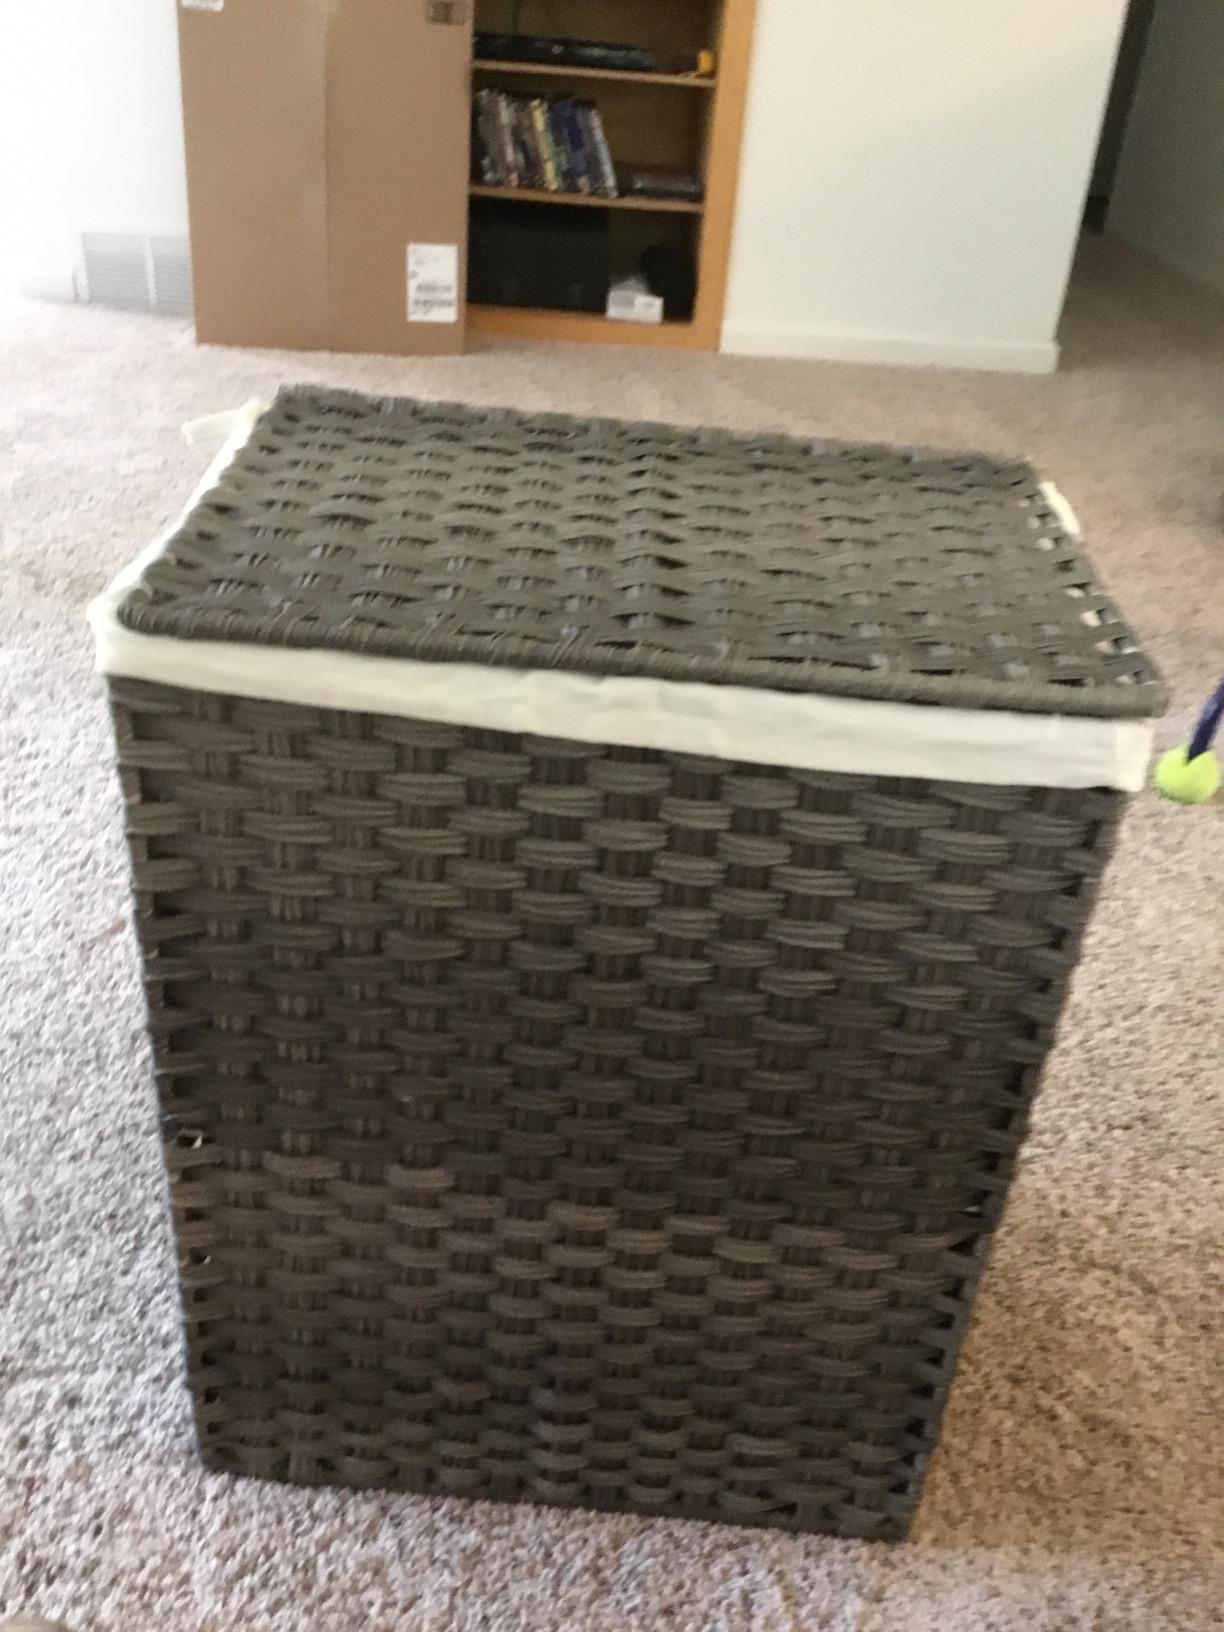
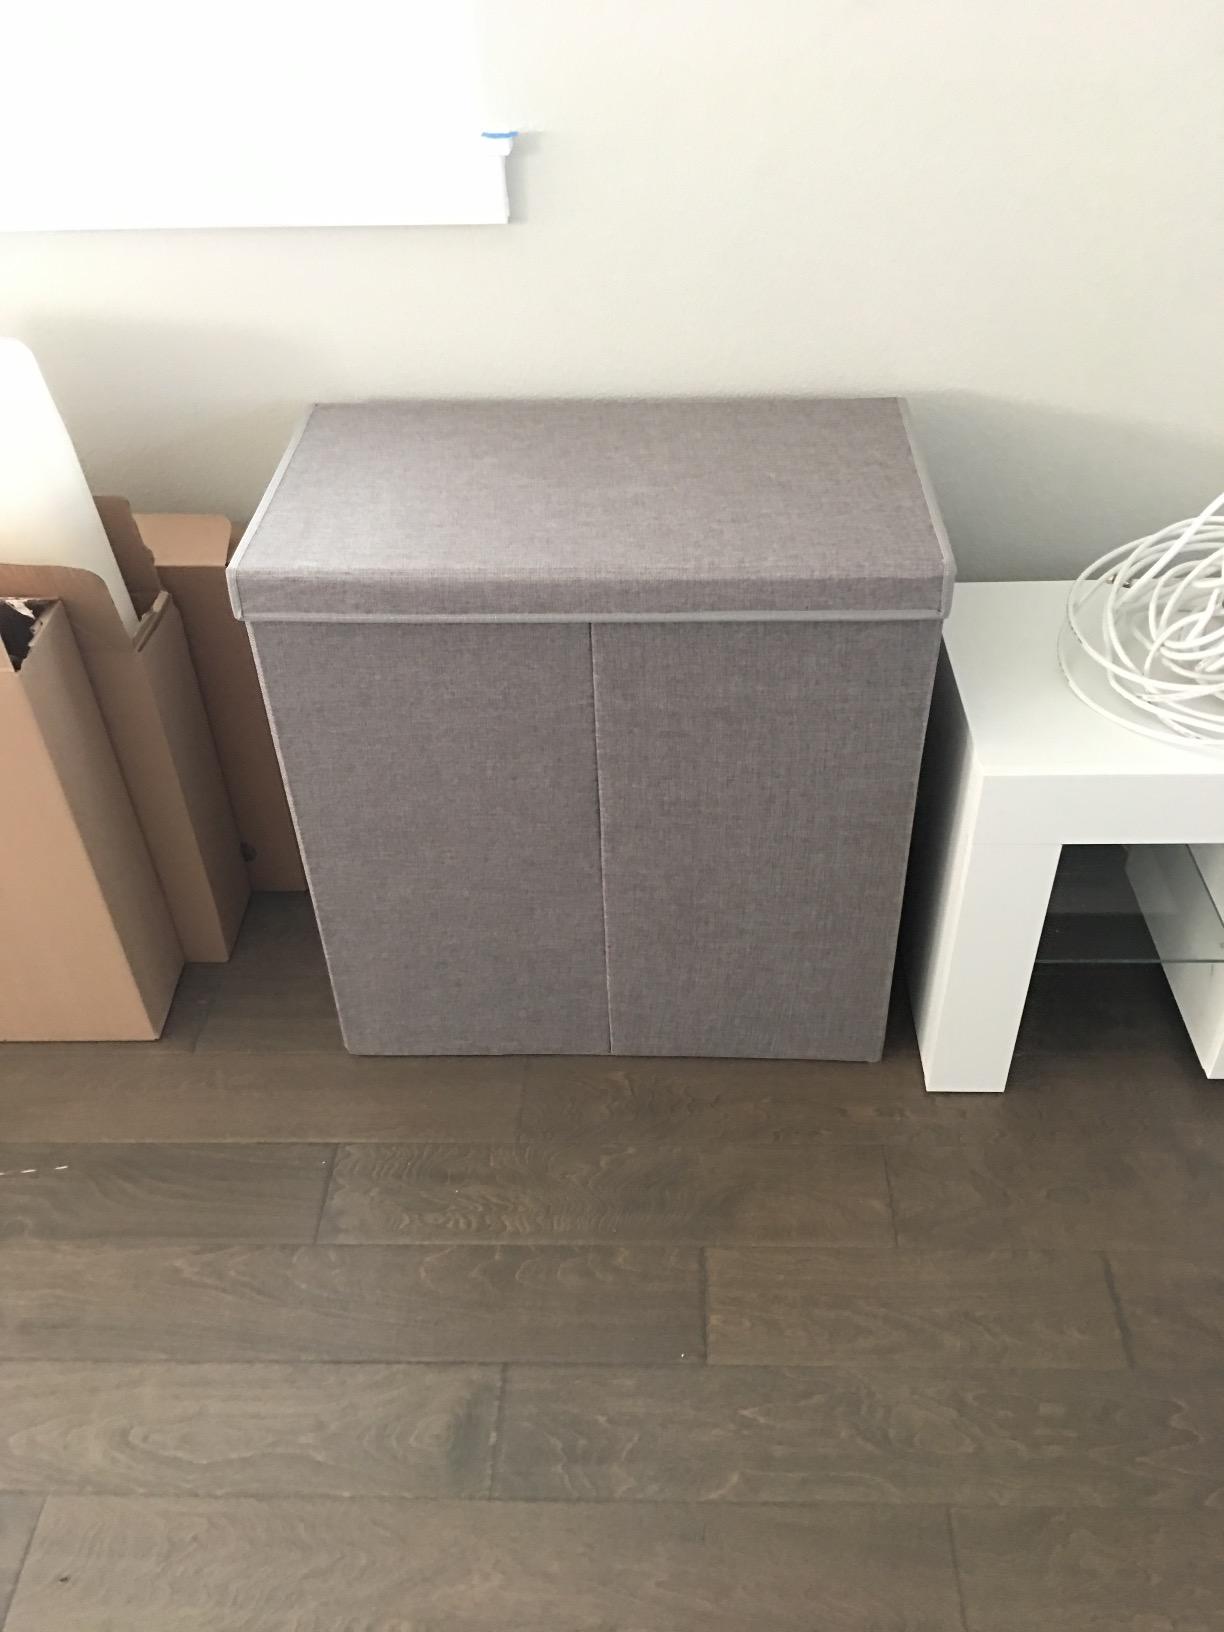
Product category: items_hamper
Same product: no